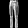
Label: Trouser